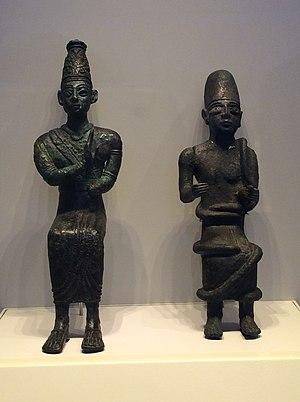
Dieux cananéens 15-13 siècles avant JC trouvé à Hazor, Musée national d'Israël, Jérusalem
Canaan /kanaɑ̃/ désigne une région et une civilisation du Proche-Orient ancien située le long de la rive orientale de la mer Méditerranée. Cette région correspond plus ou moins aujourd'hui aux territoires réunissant l’État d'Israël, la Palestine, l'ouest de la Jordanie, le Liban et l'ouest de la Syrie. On appelle Cananéens les habitants de ce territoire à l'Âge du bronze, parfois appelé pour cette région « période cananéenne », plus spécifiquement au IIᵉ millénaire av. J.‑C.